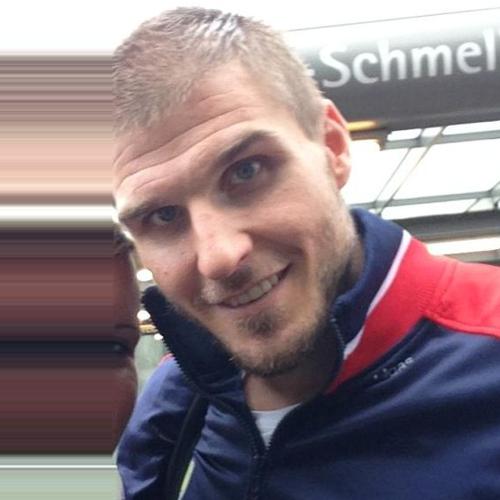
Age: 30